Timeline of tuition fees in the United Kingdom

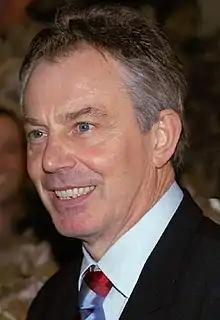
Tony Blair, former Prime Minister of the United Kingdom. Blair won a key vote on the introduction of variable tuition fees in 2003 with the votes of Scottish MPs making the difference

The decision signalled the end of the principle of free higher education and was met with concern by some in the Labour Party. Former Labour education secretary Ted Short said that he was ashamed to be a member of the party and Ken Livingstone accused ministers of "whipping away a ladder of opportunity which they themselves had climbed". On the other side of the argument top universities in the United Kingdom actually wanted to raise tuition fees further so that they could compete more on the global stage. Some universities argued for a "United States-style" system where institutions were able to charge fees at whatever rate the "market will bear". Howard Newby, the President of the Committee of Vice-Chancellors and Principals said that the challenge for universities would be in ensuring new income was "recycled" into bursaries for poorer students. Blunkett said that after the next general election it would be likely that there would be another debate on the issue revisiting the issue of university funding but that whilst he was Secretary of State there would be no top up fees. Howard Newby acknowledged that any further changes to the public funding of universities would need to wait "until after the General Election" although he added "Afterwards, the question is how to bring more resources into higher education. Fees have to be part of the equation."